Pick 'n Pile

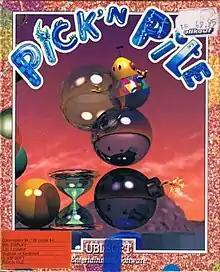

"Pick 'n Pile" is a game in which colored shapes crash to the ground and collide, and the player must organize whichever pieces did not explode.